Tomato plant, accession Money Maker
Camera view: horizontal (90 deg, fisheye); turntable rotation: 300 degrees
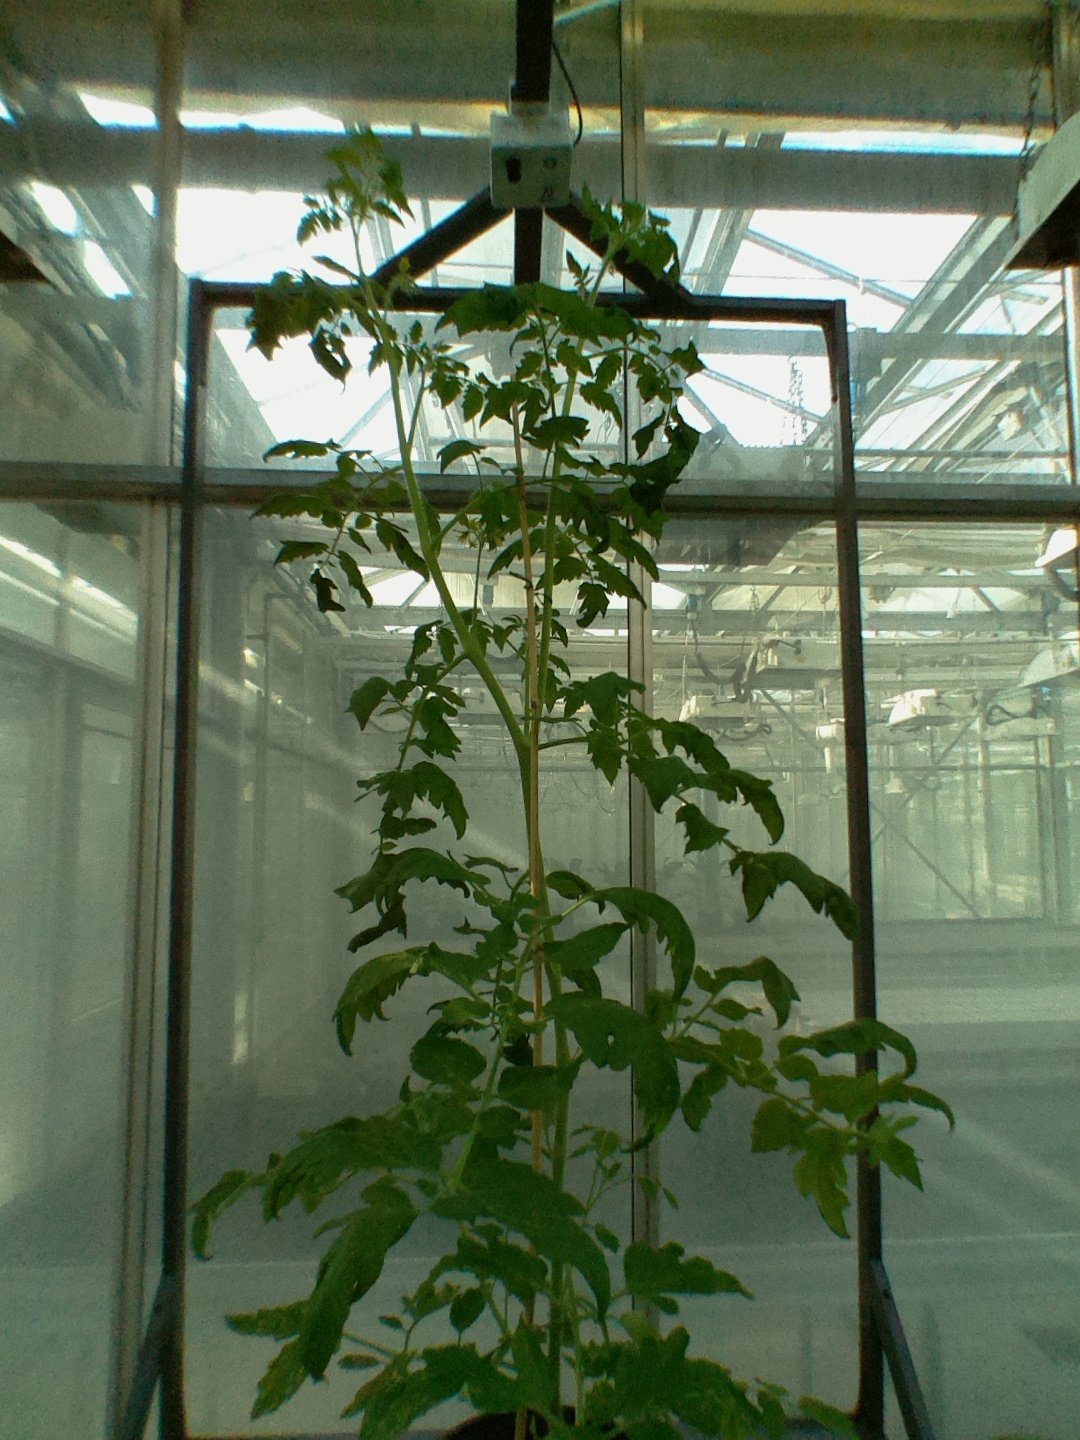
BBCH growth stage 67: Full flowering, 70%-80% of flowers open, more petals falling